Confederate Memorial in Mayfield

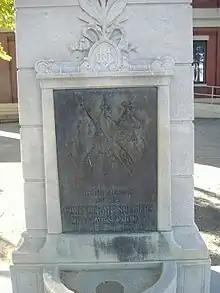
Plaque on the memorial

Mayfield's United Daughters of the Confederacy obtained the fountain in 1917 from the McNeal Marble Company in Marietta, Georgia at the cost of $1,650.. The fountain, which no longer emits water, is a obelisk with wings that double as benches. On the end of the wings are light posts that are eight feet away from the center obelisk. Below the northern post's light is inscribed "1861", and below the southern post's light is inscribed "1865". At the base of each light post is a CSA symbol. The center obelisk has a plaque with three different Confederate flags in copper relief on its top. The plaque's inscription reads, "TO THE MEMORY / OF THE / CONFEDERATE SOLDIERS / OF GRAVES COUNTY".